Blue Palace

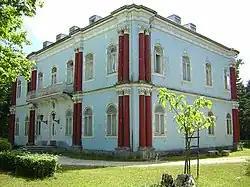
Blue Palace

The Blue Palace was built as the heir's palace in Cetinje, Montenegro. Today the Blue Palace is the official residence of the President of Montenegro.